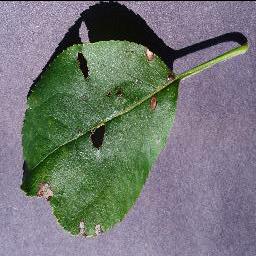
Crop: apple
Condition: black_rot